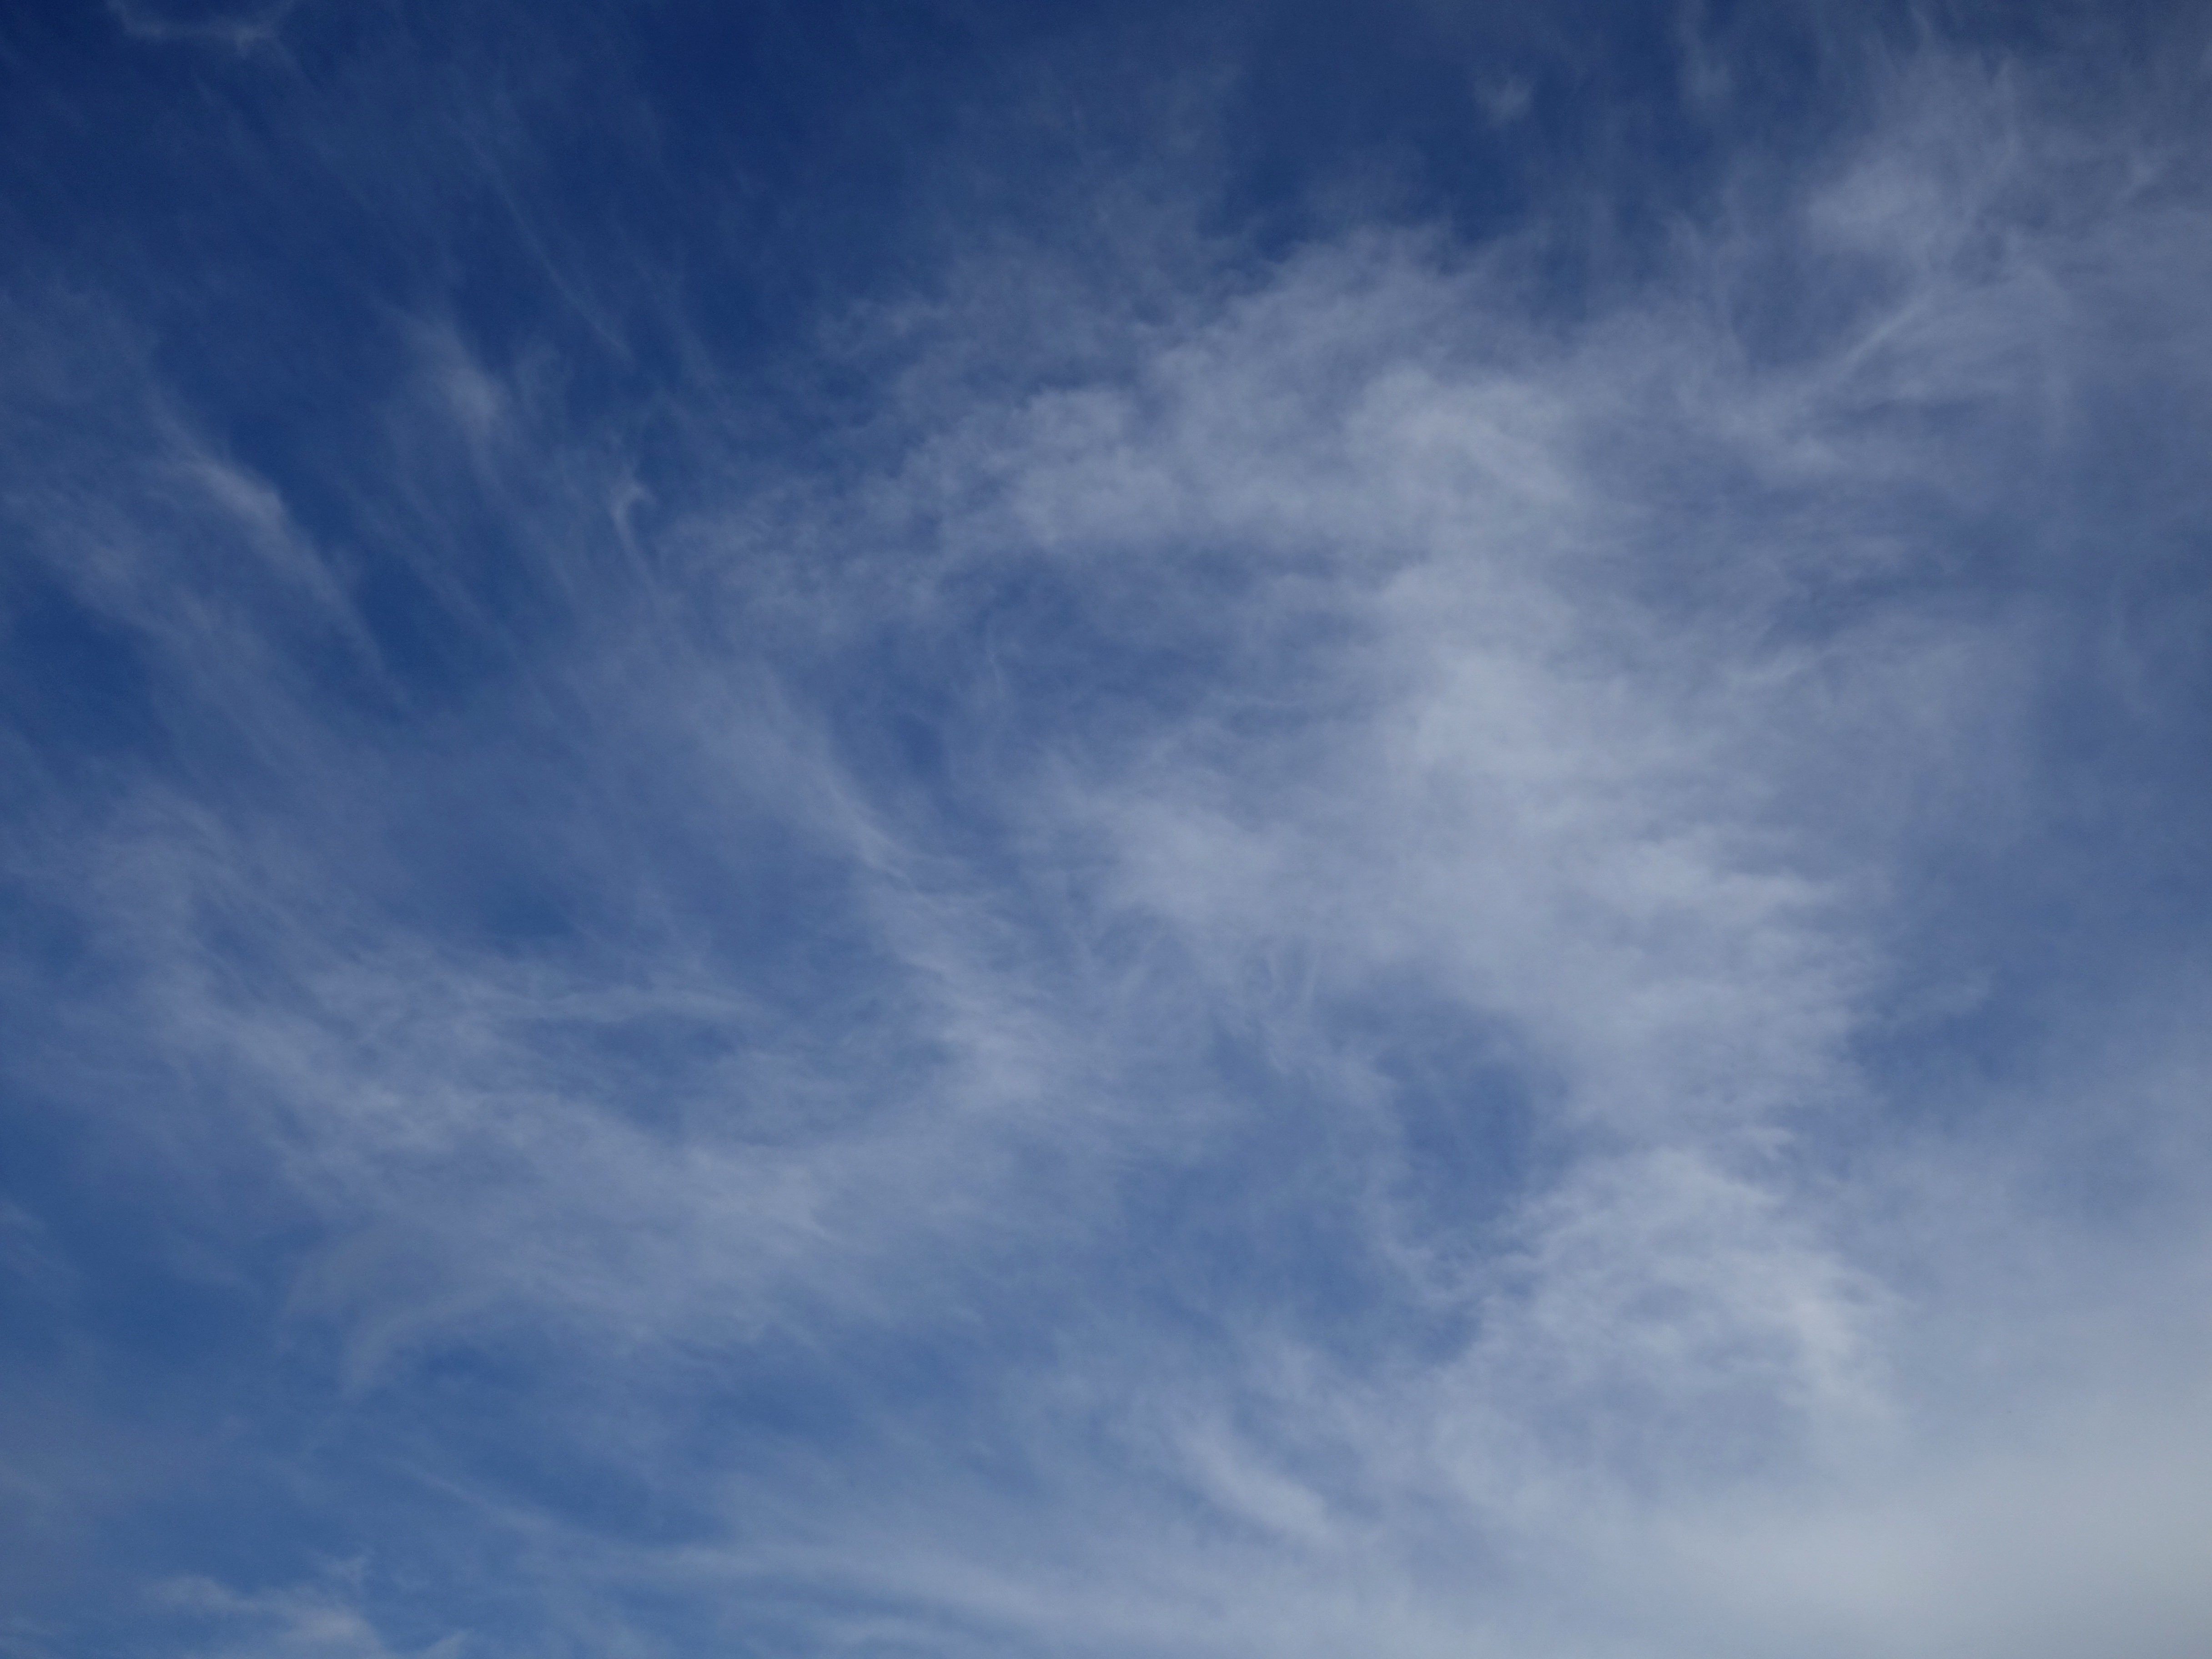
horizon, cloud, sky, sunlight, atmosphere, dusk, daytime, cumulus, blue, clouds, background, cirrus, dragon, filaments, meteorological phenomenon, cirrus intortus, atmosphere of earth